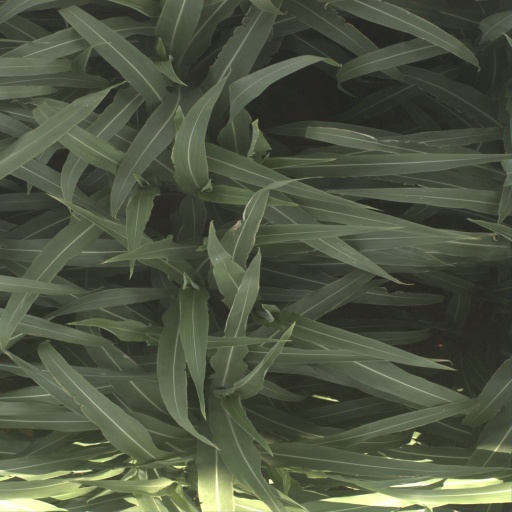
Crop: sorghum